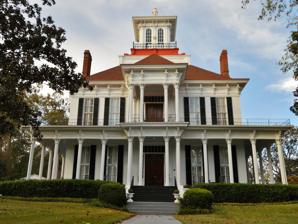
Building: Kendall Manor
Country: United States of America
Year built: 1860
Historic house in Alabama, United States United States historic place Kendall Manor U.S. National Register of Historic Places Kendall Manor in 2011 Show map of Alabama Show map of the United States Location 534 West Broad Street, Eufaula, Alabama Coordinates 31°53′35″N 85°9′8″W / 31.89306°N 85.15222°W / 31.89306; -85.15222 Area less than one acre Built 1860 ( 1860 ) Architectural style Italianate NRHP reference No. 72000155 Added to NRHP January 14, 1972 Kendall Manor is a historic mansion in Eufaula, Alabama , U.S.. It was built for planter James Turner Kendall. It was designed by architect H. George Whipple in the Italianate style . Construction began prior to the outset of the American Civil War of 1861–1865, and it was completed in 1867. It remained in the Kendall family; by the 1970s, it belonged to Dr. Kendall Eppes, Kendall's great-grandson. It has been listed on the National Register of Historic Places since January 14, 1972. References